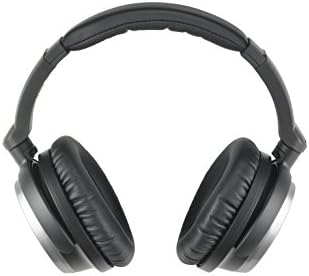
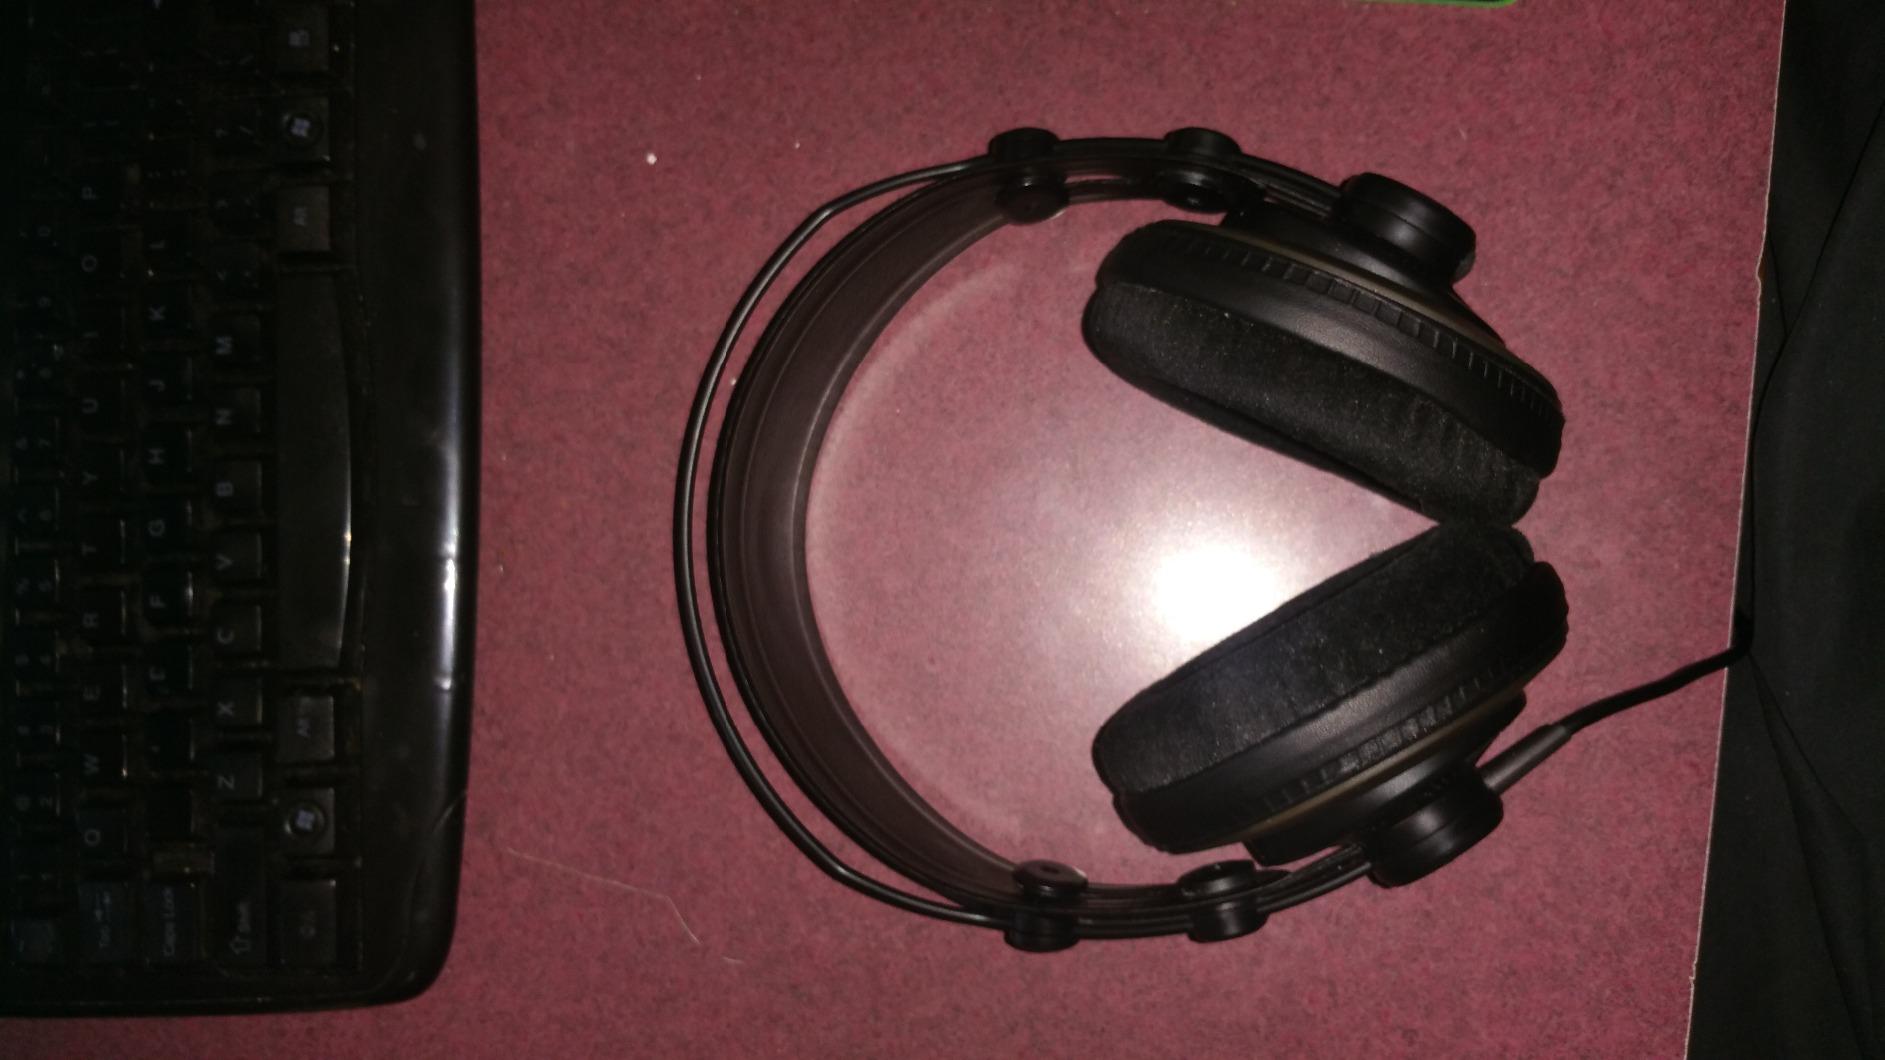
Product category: headphones
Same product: no